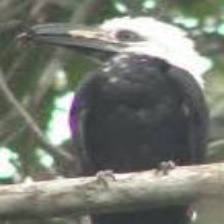
Species: WHITE CRESTED HORNBILL
Scientific name: TROPICRANUS ALBOCRISTATUS
ImageNet parent category: hornbill